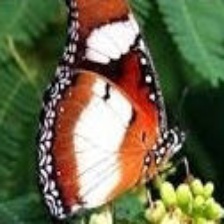
Species: DANAID EGGFLY
Butterfly family (ImageNet category): monarch